We Rock: Drum King

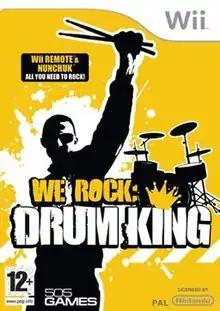

We Rock: Drum King is a music video game developed by DEL and published by 505 Games for the Wii. In the United States, the game is co-branded by rock music magazine "Rolling Stone", and known as Rolling Stone: Drum King.